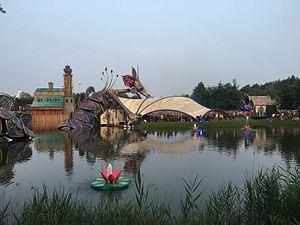
Une des scènes du festival Tomorrowland (juillet 2016, Belgique)